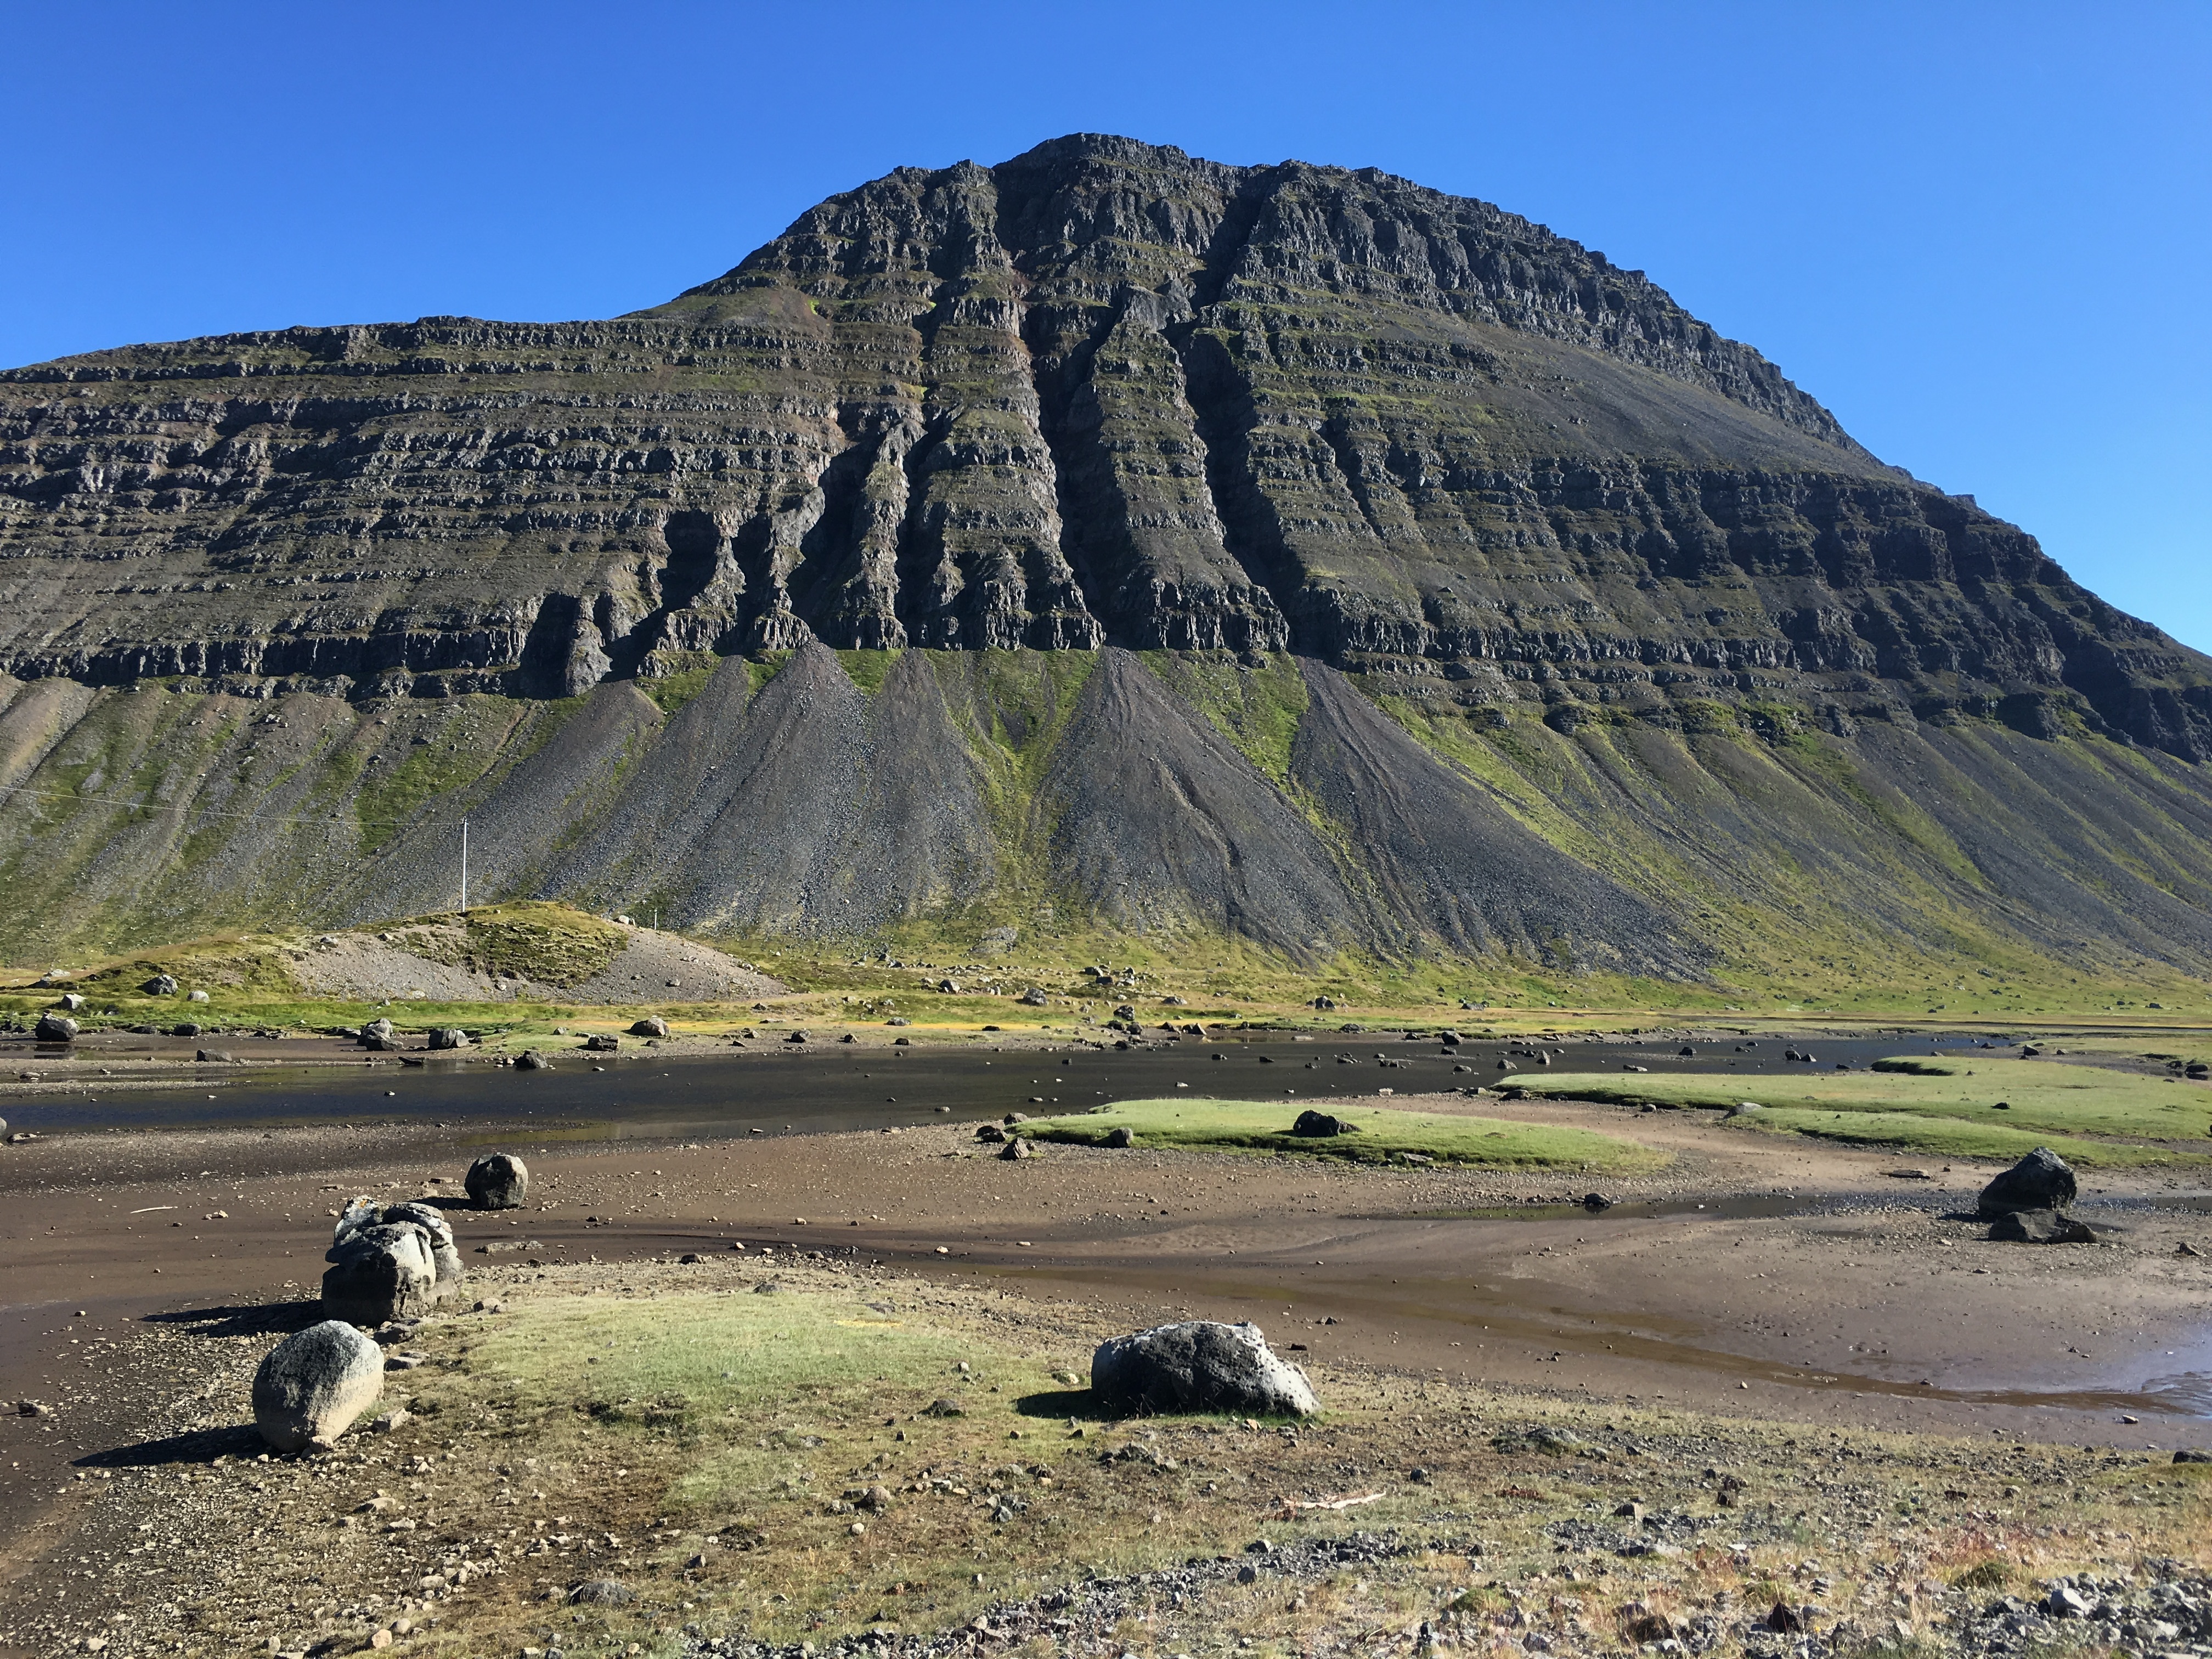
landscape, wilderness, walking, mountain, hill, adventure, valley, mountain range, highland, national park, ridge, plain, geology, grassland, badlands, plateau, fell, loch, ecosystem, steppe, landform, natural environment, geographical feature, mountainous landforms